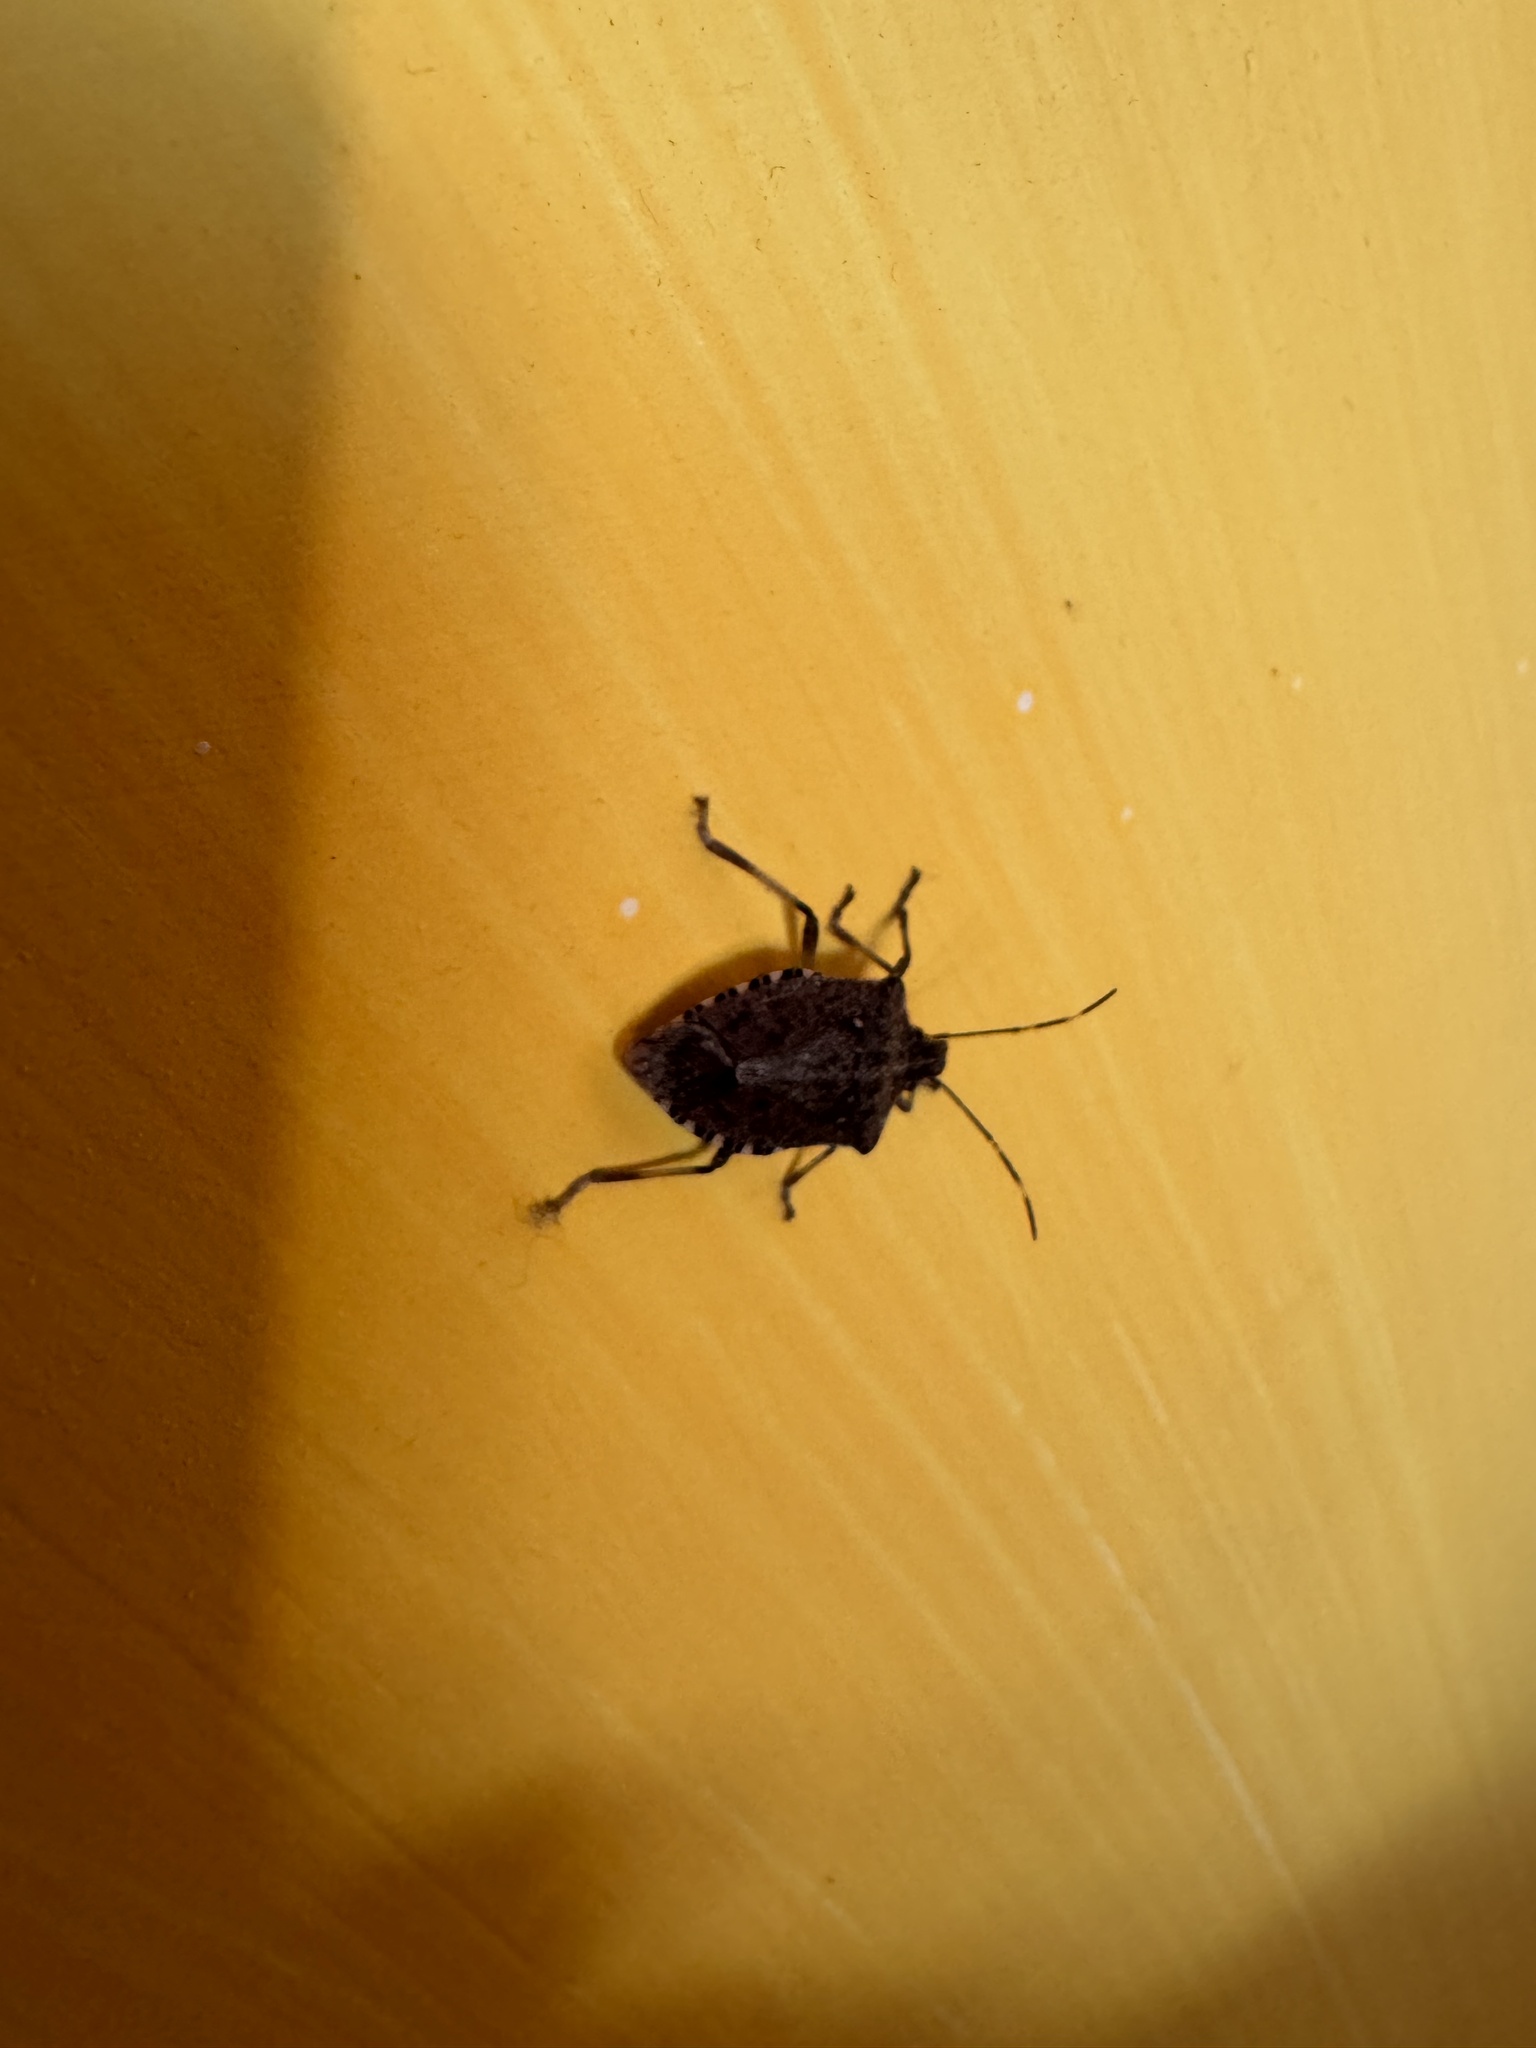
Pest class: stink_bug